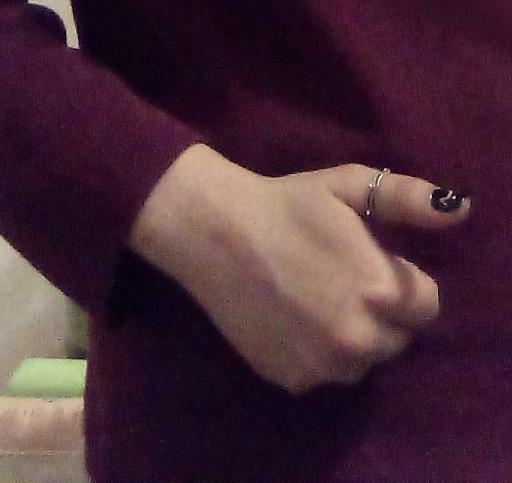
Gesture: no_gesture